Hamadryad

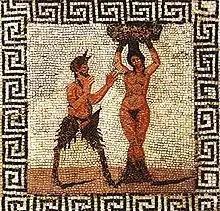
Tile mosaic of Pan and a Hamadryad, found in Pompeii

In Greek mythology, a Hamadryad or Hamadryas is a tree nymph. They are born bonded to a certain tree on which their life depends. Some maintain that a Hamadryad is the tree itself, with a normal dryad being simply the indwelling entity, or spirit, of the tree. If the tree should die, the Hamadryad associated with it would die as well. For this reason, both dryads and the other gods would punish mortals who harmed trees.